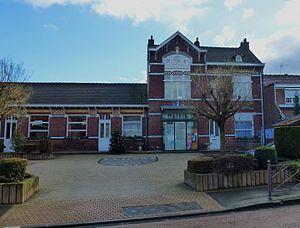
la mairie Sailly-lez-Lannoy dans le Nord Nord-Pas-de-Calais.- France.
Sailly-lez-Lannoy est une commune française située dans le département du Nord, en région Hauts-de-France. Elle fait partie de la Métropole européenne de Lille.